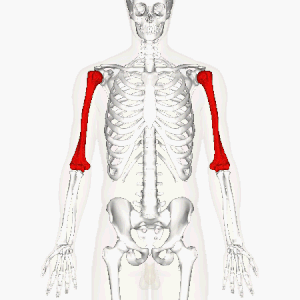
L'humérus est un os pair et asymétrique du membre supérieur humain. Il constitue le squelette du bras. C'est un os long, donc constitué d'une diaphyse et de deux épiphyses.